Poplar and Stepney Rifles

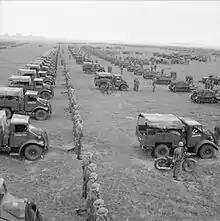
A motor battalion of 6th Armoured Division on parade with Universal carriers and Morris CS8 15-hundredweight trucks in the UK, 12 September 1941.

Following the BEF's losses during the German Spring Offensive of March 1918, the EEF was obliged to send reinforcements to the Western Front. Most of 60th (2/2nd L) Division's infantry battalions were sent, the 2/17th Londons travelling via Taranto in Italy on 22 June. On 30 June at Ouest Mont, near Éperlecques, it joined 89th Brigade in 30th Division, which was being reformed mainly with units from Palestine.